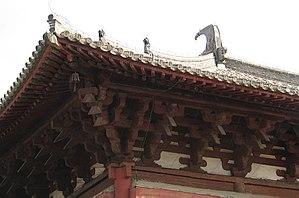
Fengguosi est un temple ou monastère bouddhiste situé à Yixian dans le Liaoning au nord-est de la Chine. Il a été fondé en 1020 sous la dynastie Liao des Khitans. Actuellement, il ne compporte plus que deux salles, deux portes et un arc décoratif. Le plus important est le Daxiongbaodian, le seul bâtiment consacré aux sept bouddhas en Chine. Les charpentes sont très riches, ce qui est une caractéristique de l'architecture Liao. Il renferme notamment sept grandes sculptures de Bouddha datant de cette époque.